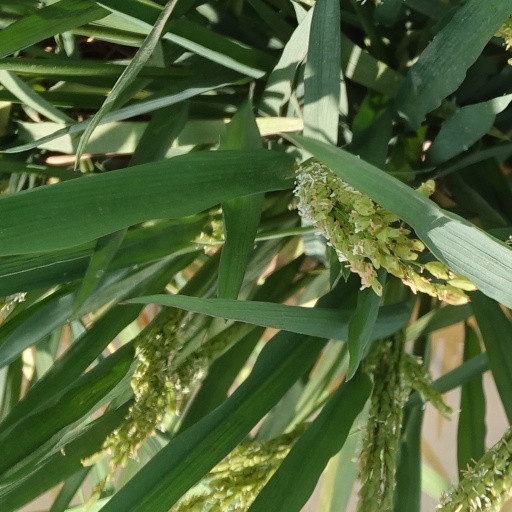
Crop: rice